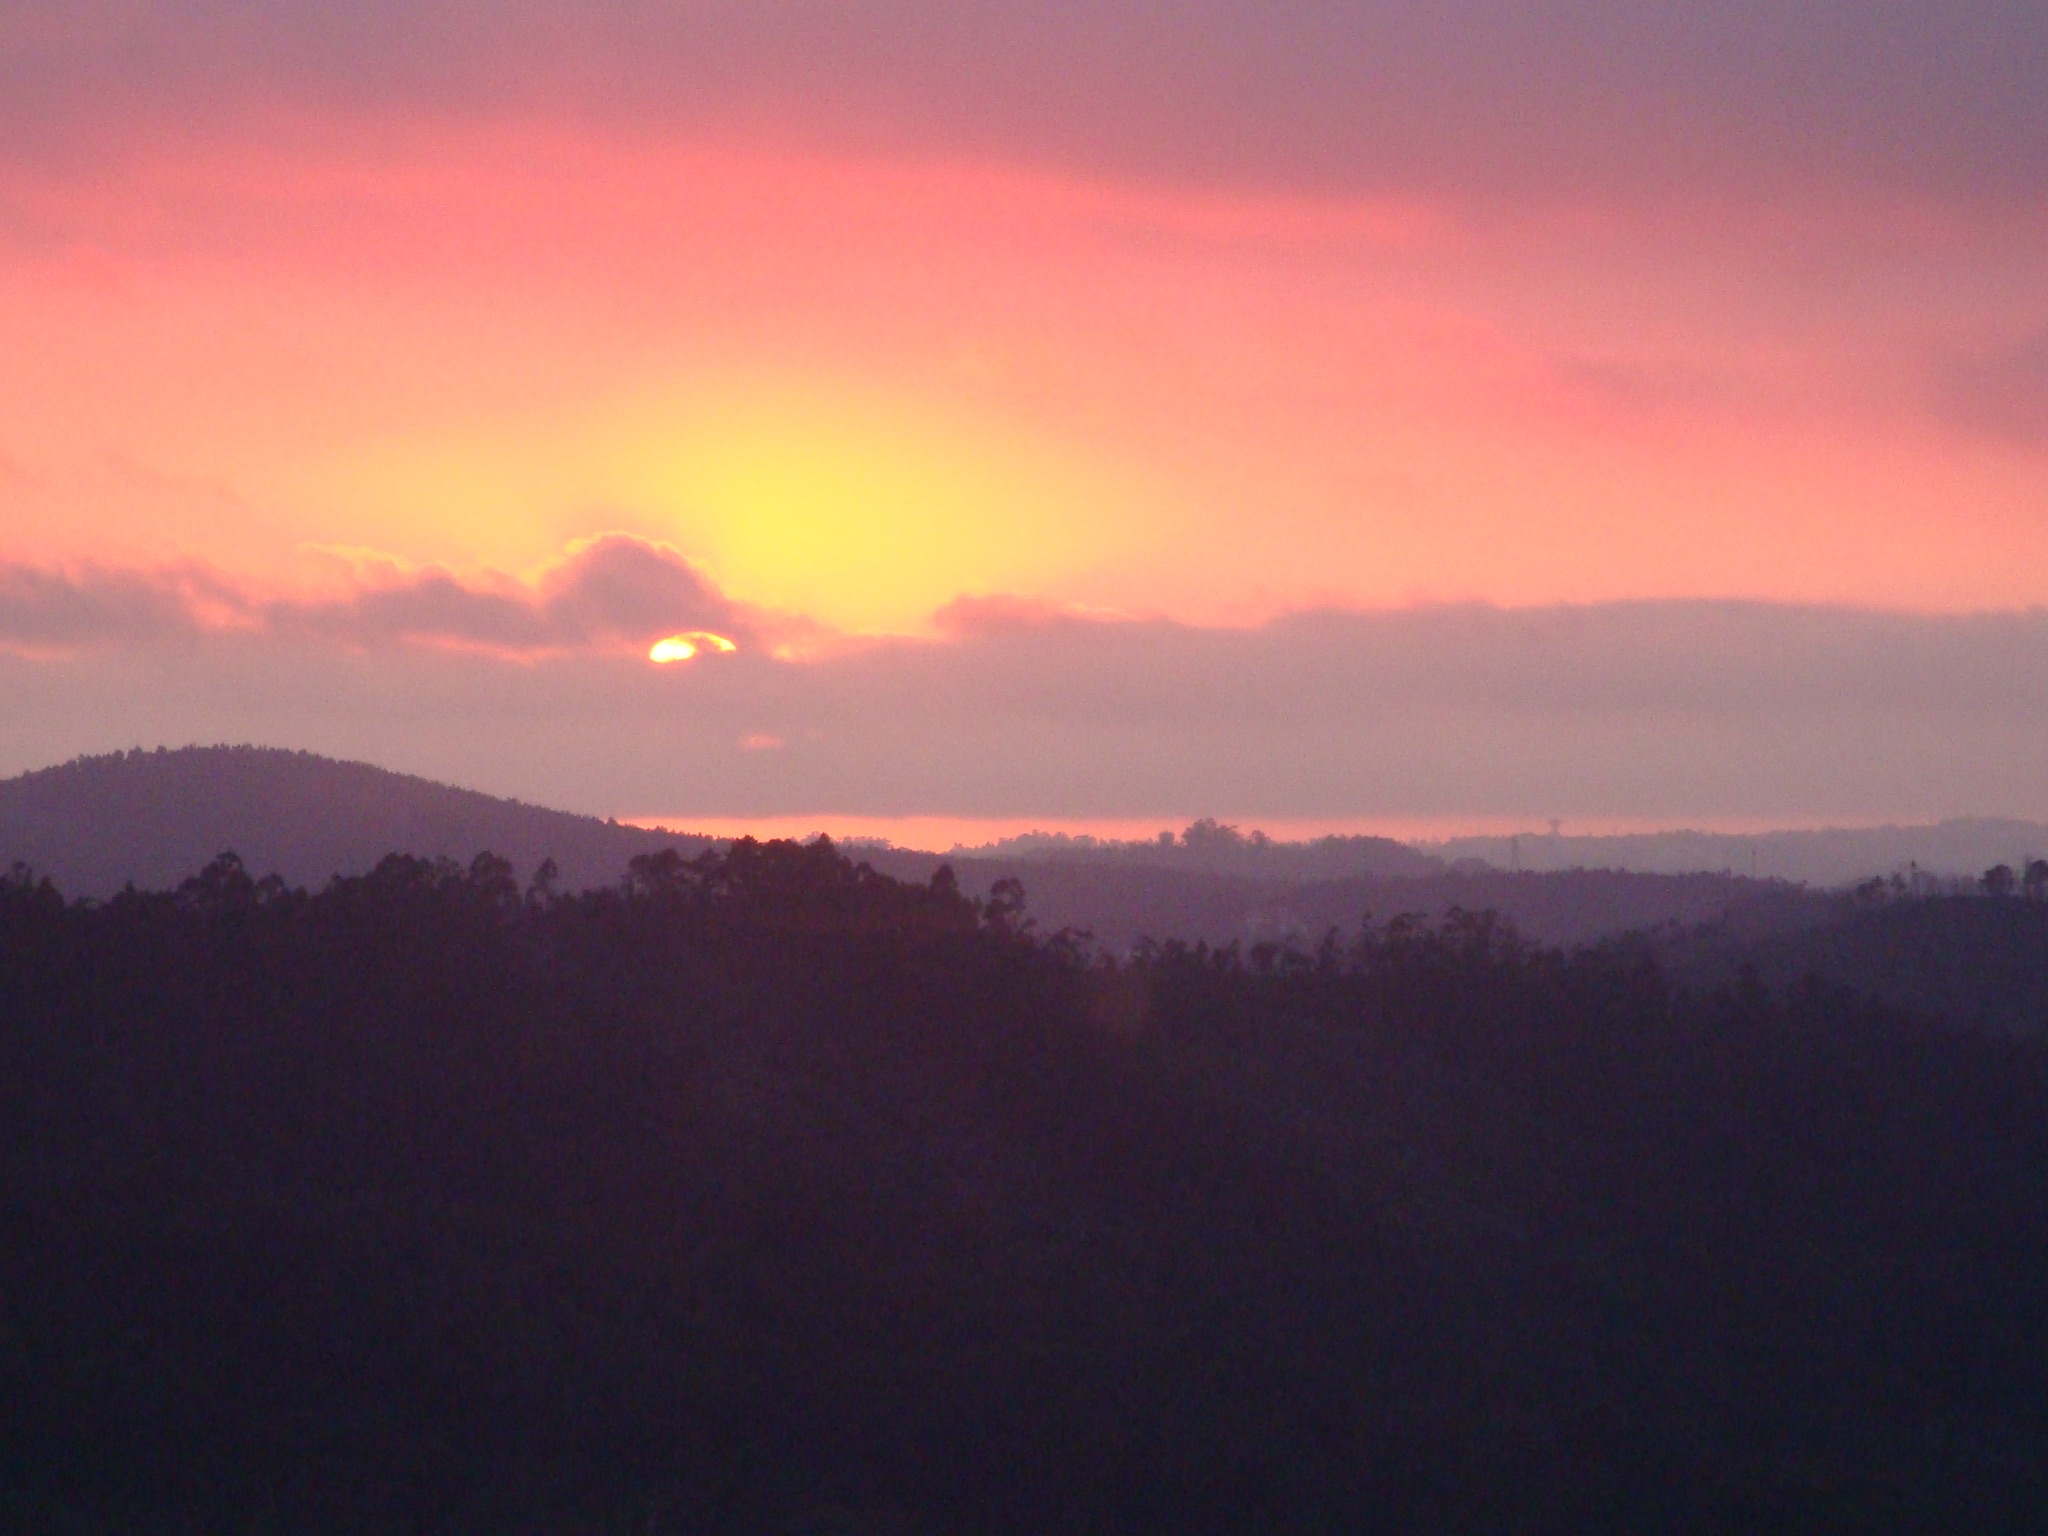
horizon, mountain, cloud, sky, sunrise, sunset, morning, hill, dawn, atmosphere, dusk, evening, afterglow, atmospheric phenomenon, mountainous landforms, red sky at morning